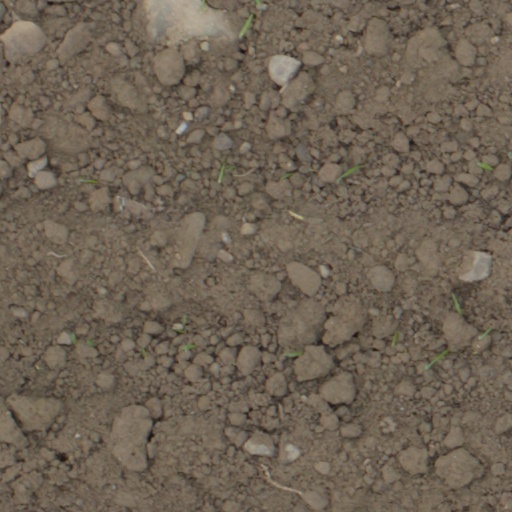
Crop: wheat